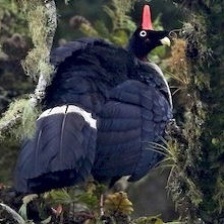
Species: HORNED GUAN
Scientific name: OREOPHASIS DERBIANUS